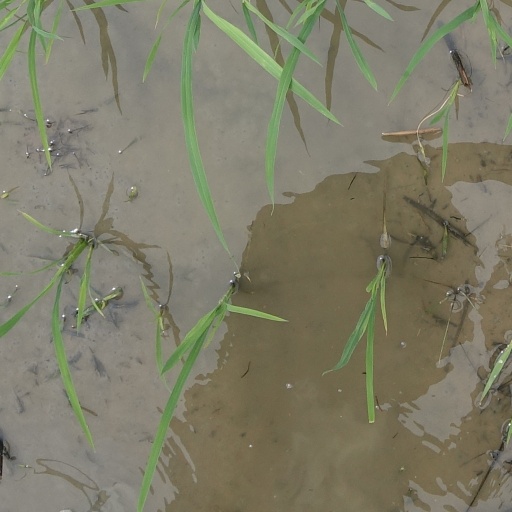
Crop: rice